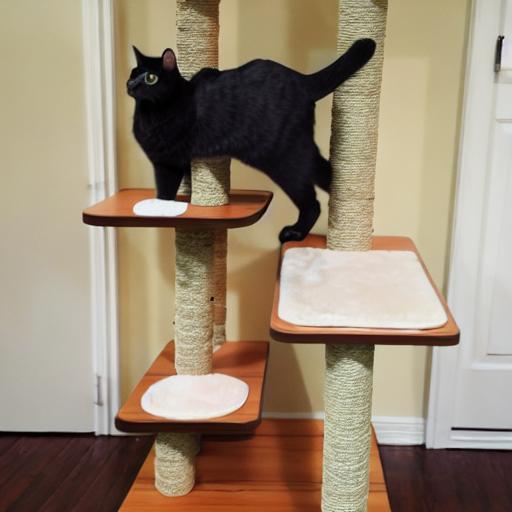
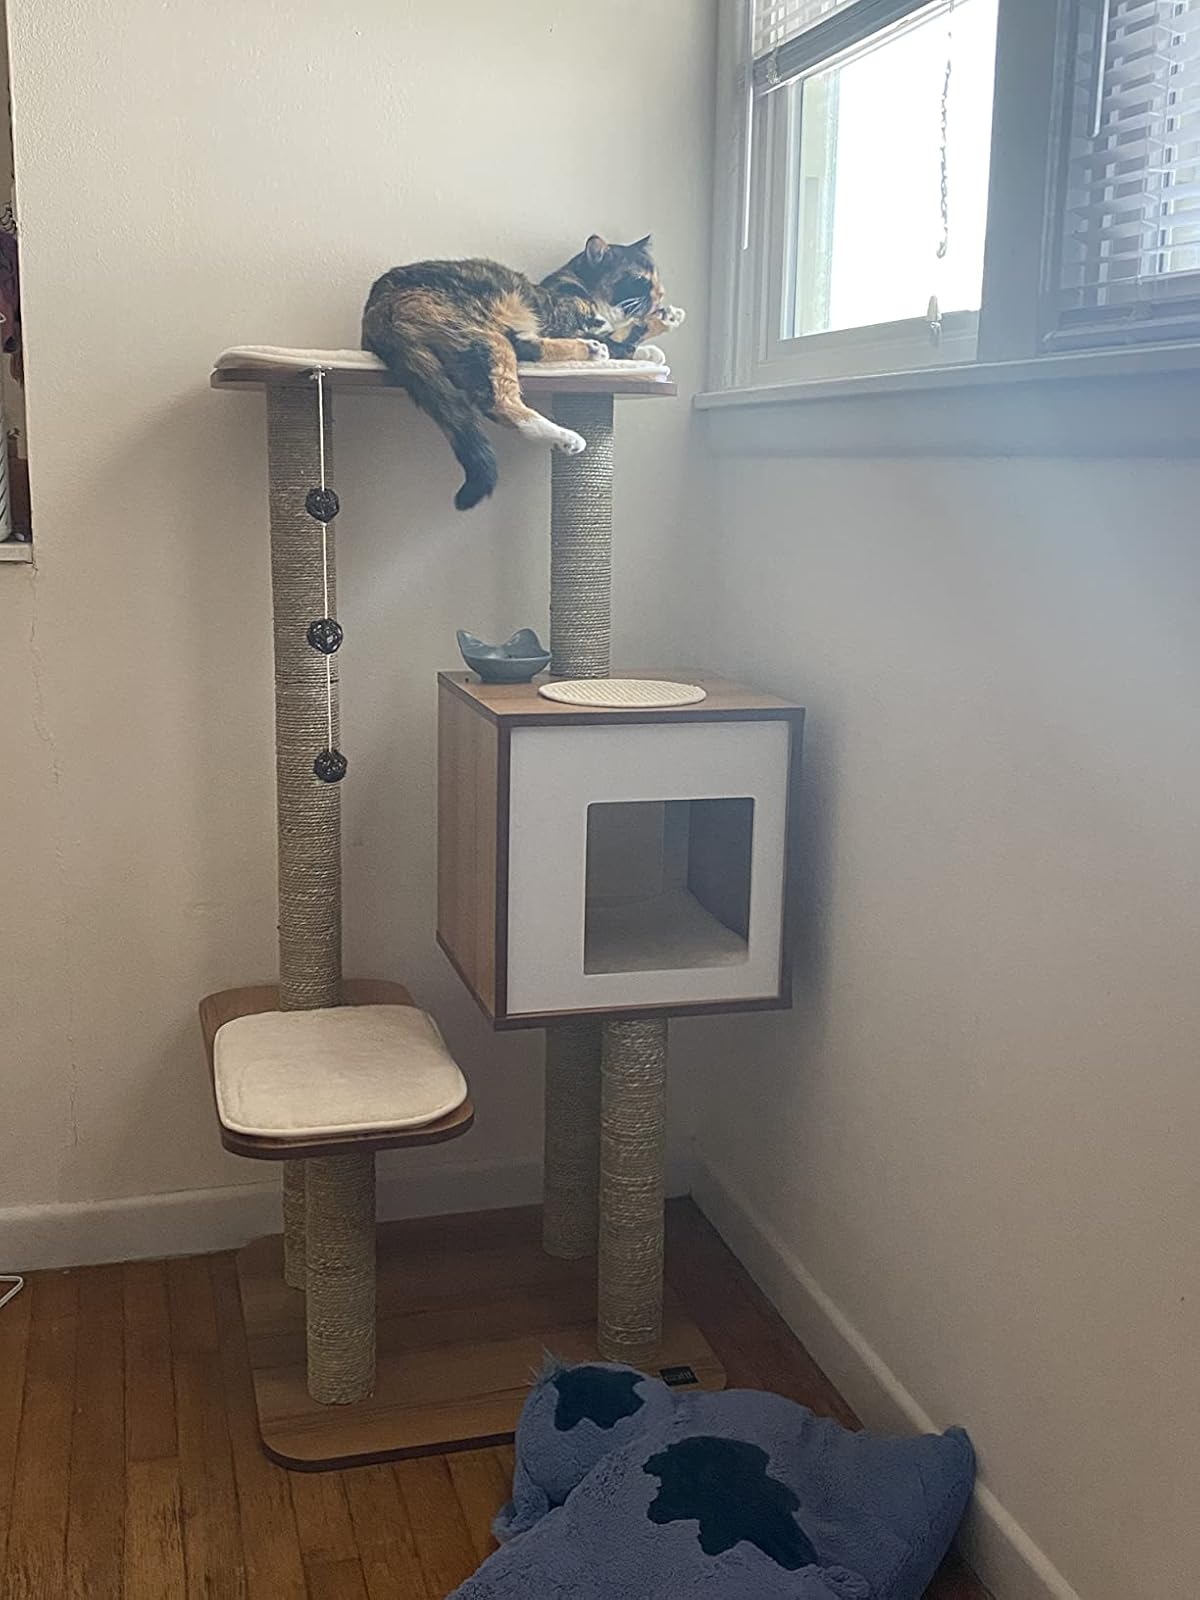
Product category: items_cat tree
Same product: no